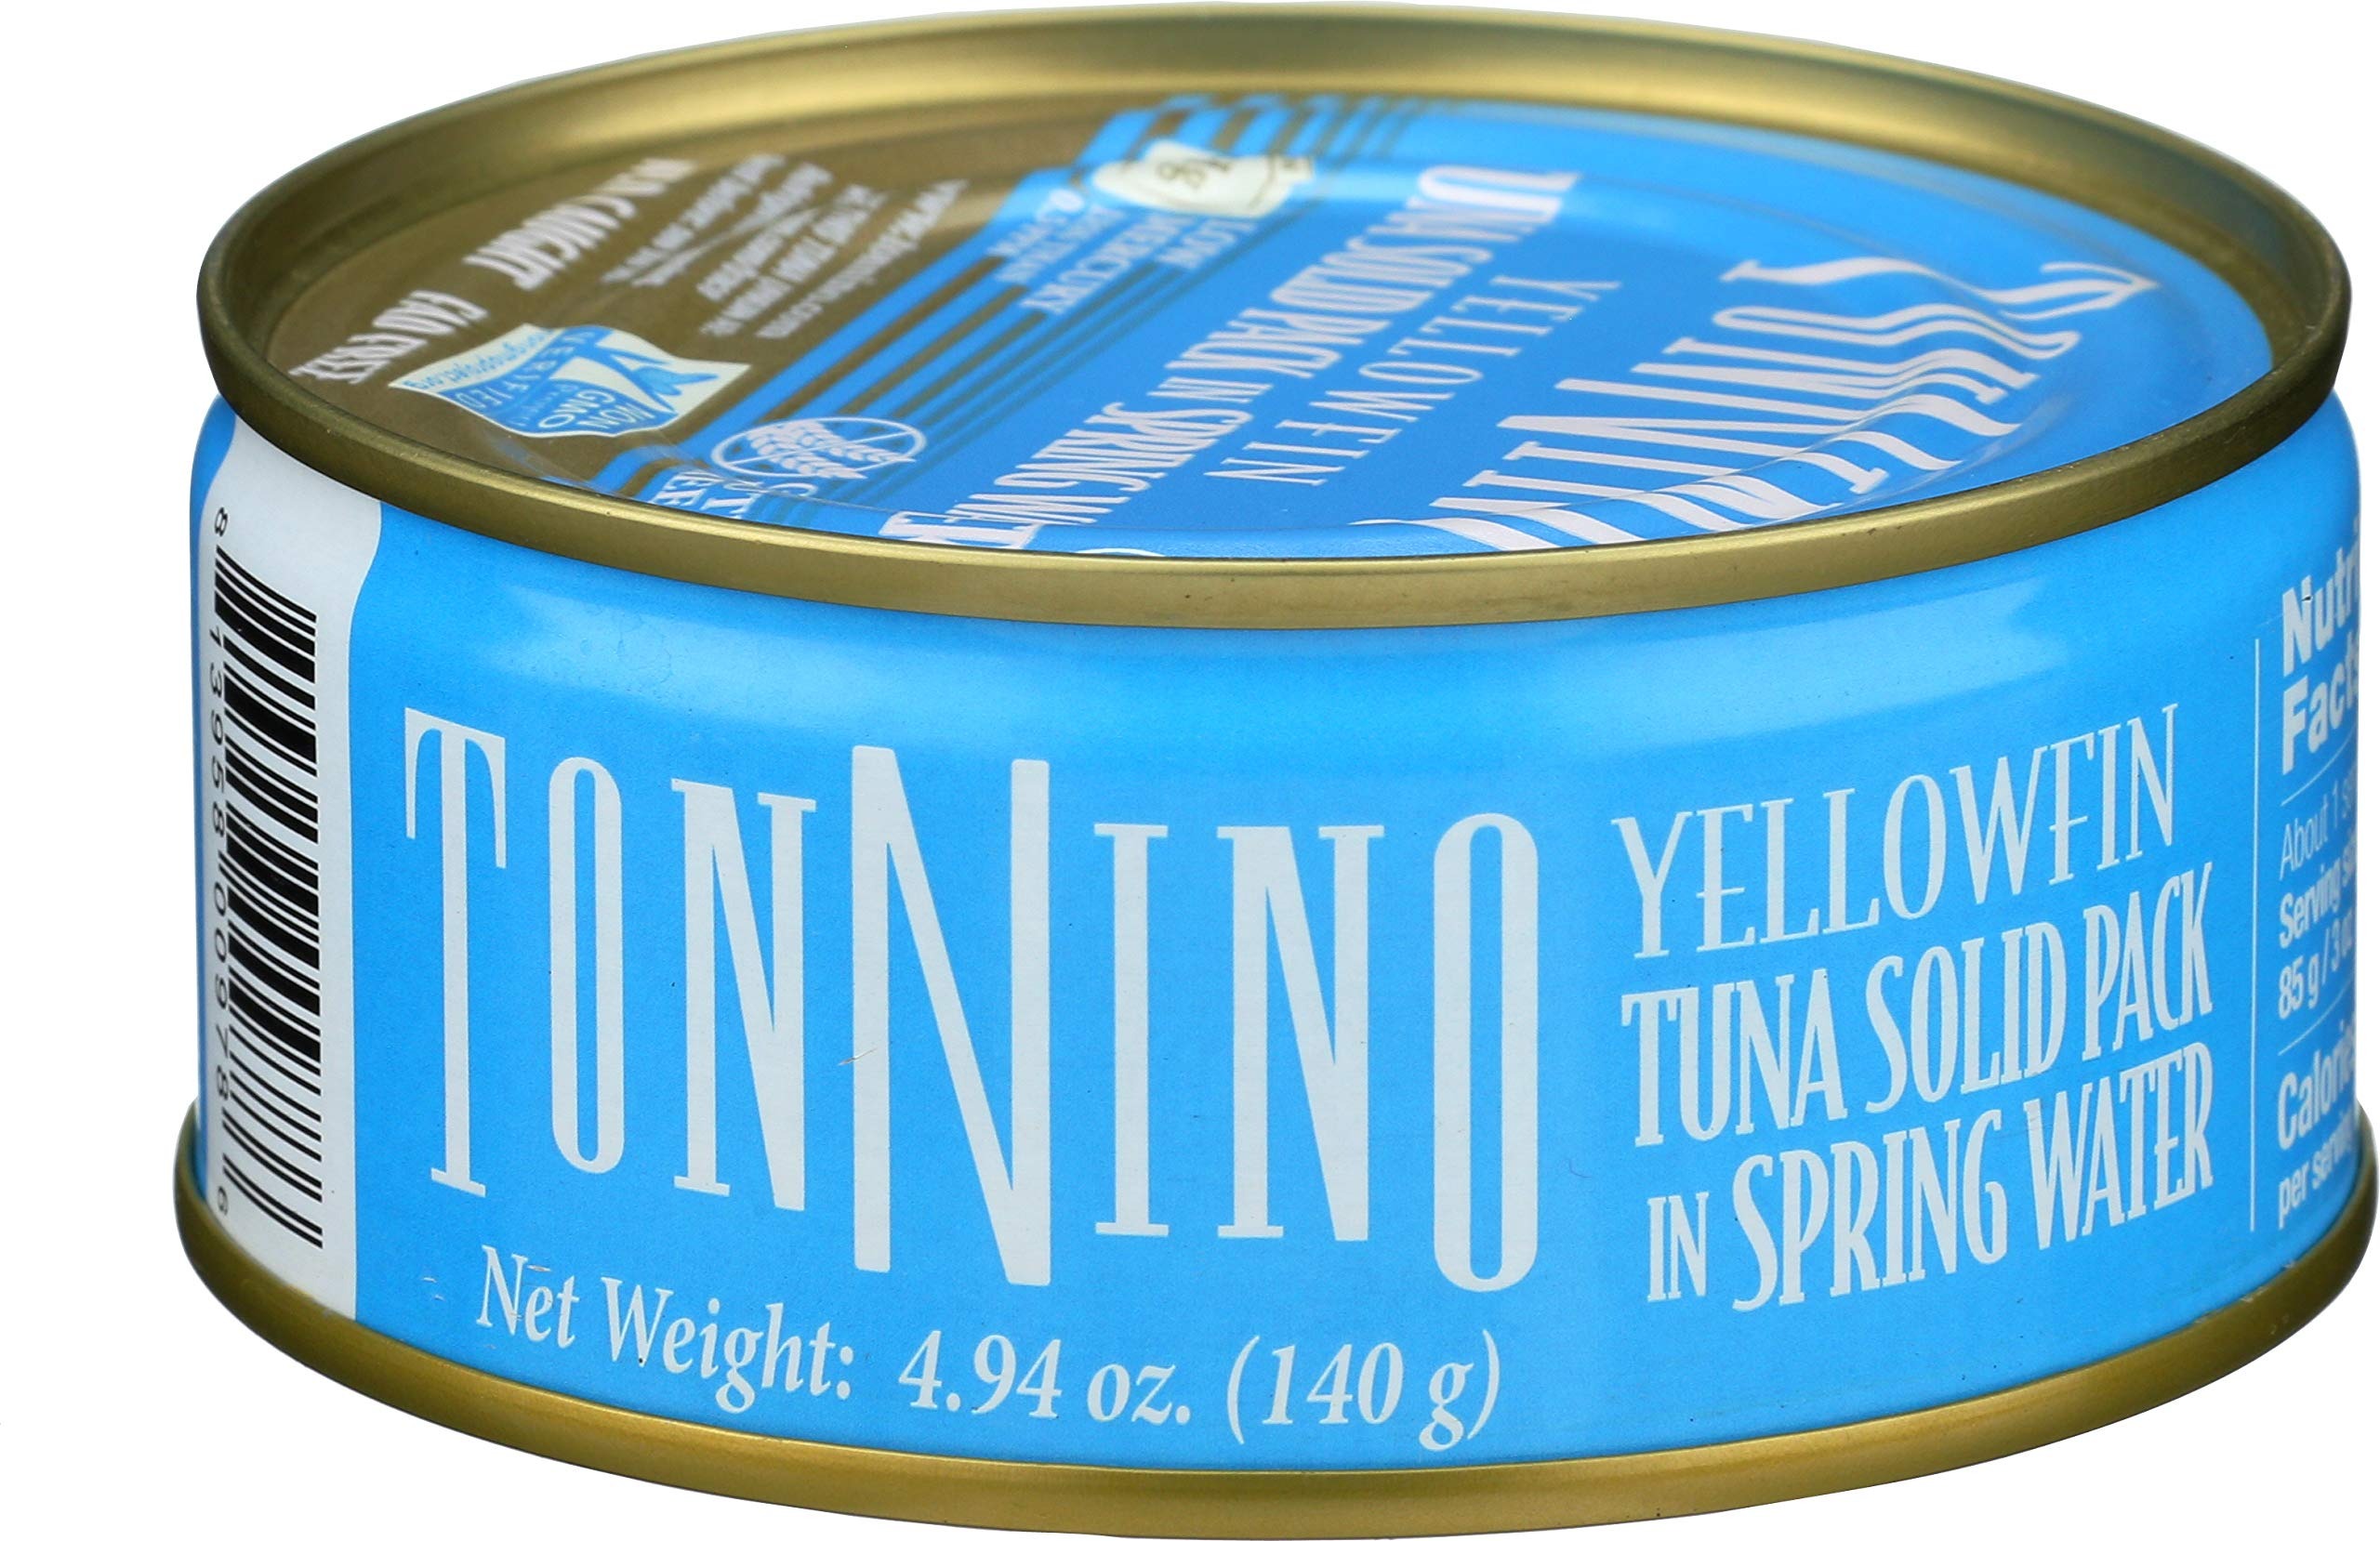
Item Name: Tonnino Tuna Water Can, 4.90 oz
Bullet Point 1: Tenino Tuna Water Can, 4
Bullet Point 2: Best quality product
Bullet Point 3: Gluten-free and Non-GMO, Effervesce combines Authenticity with Elegance and Prestige
Value: nan
Unit: None

Price: 17.61